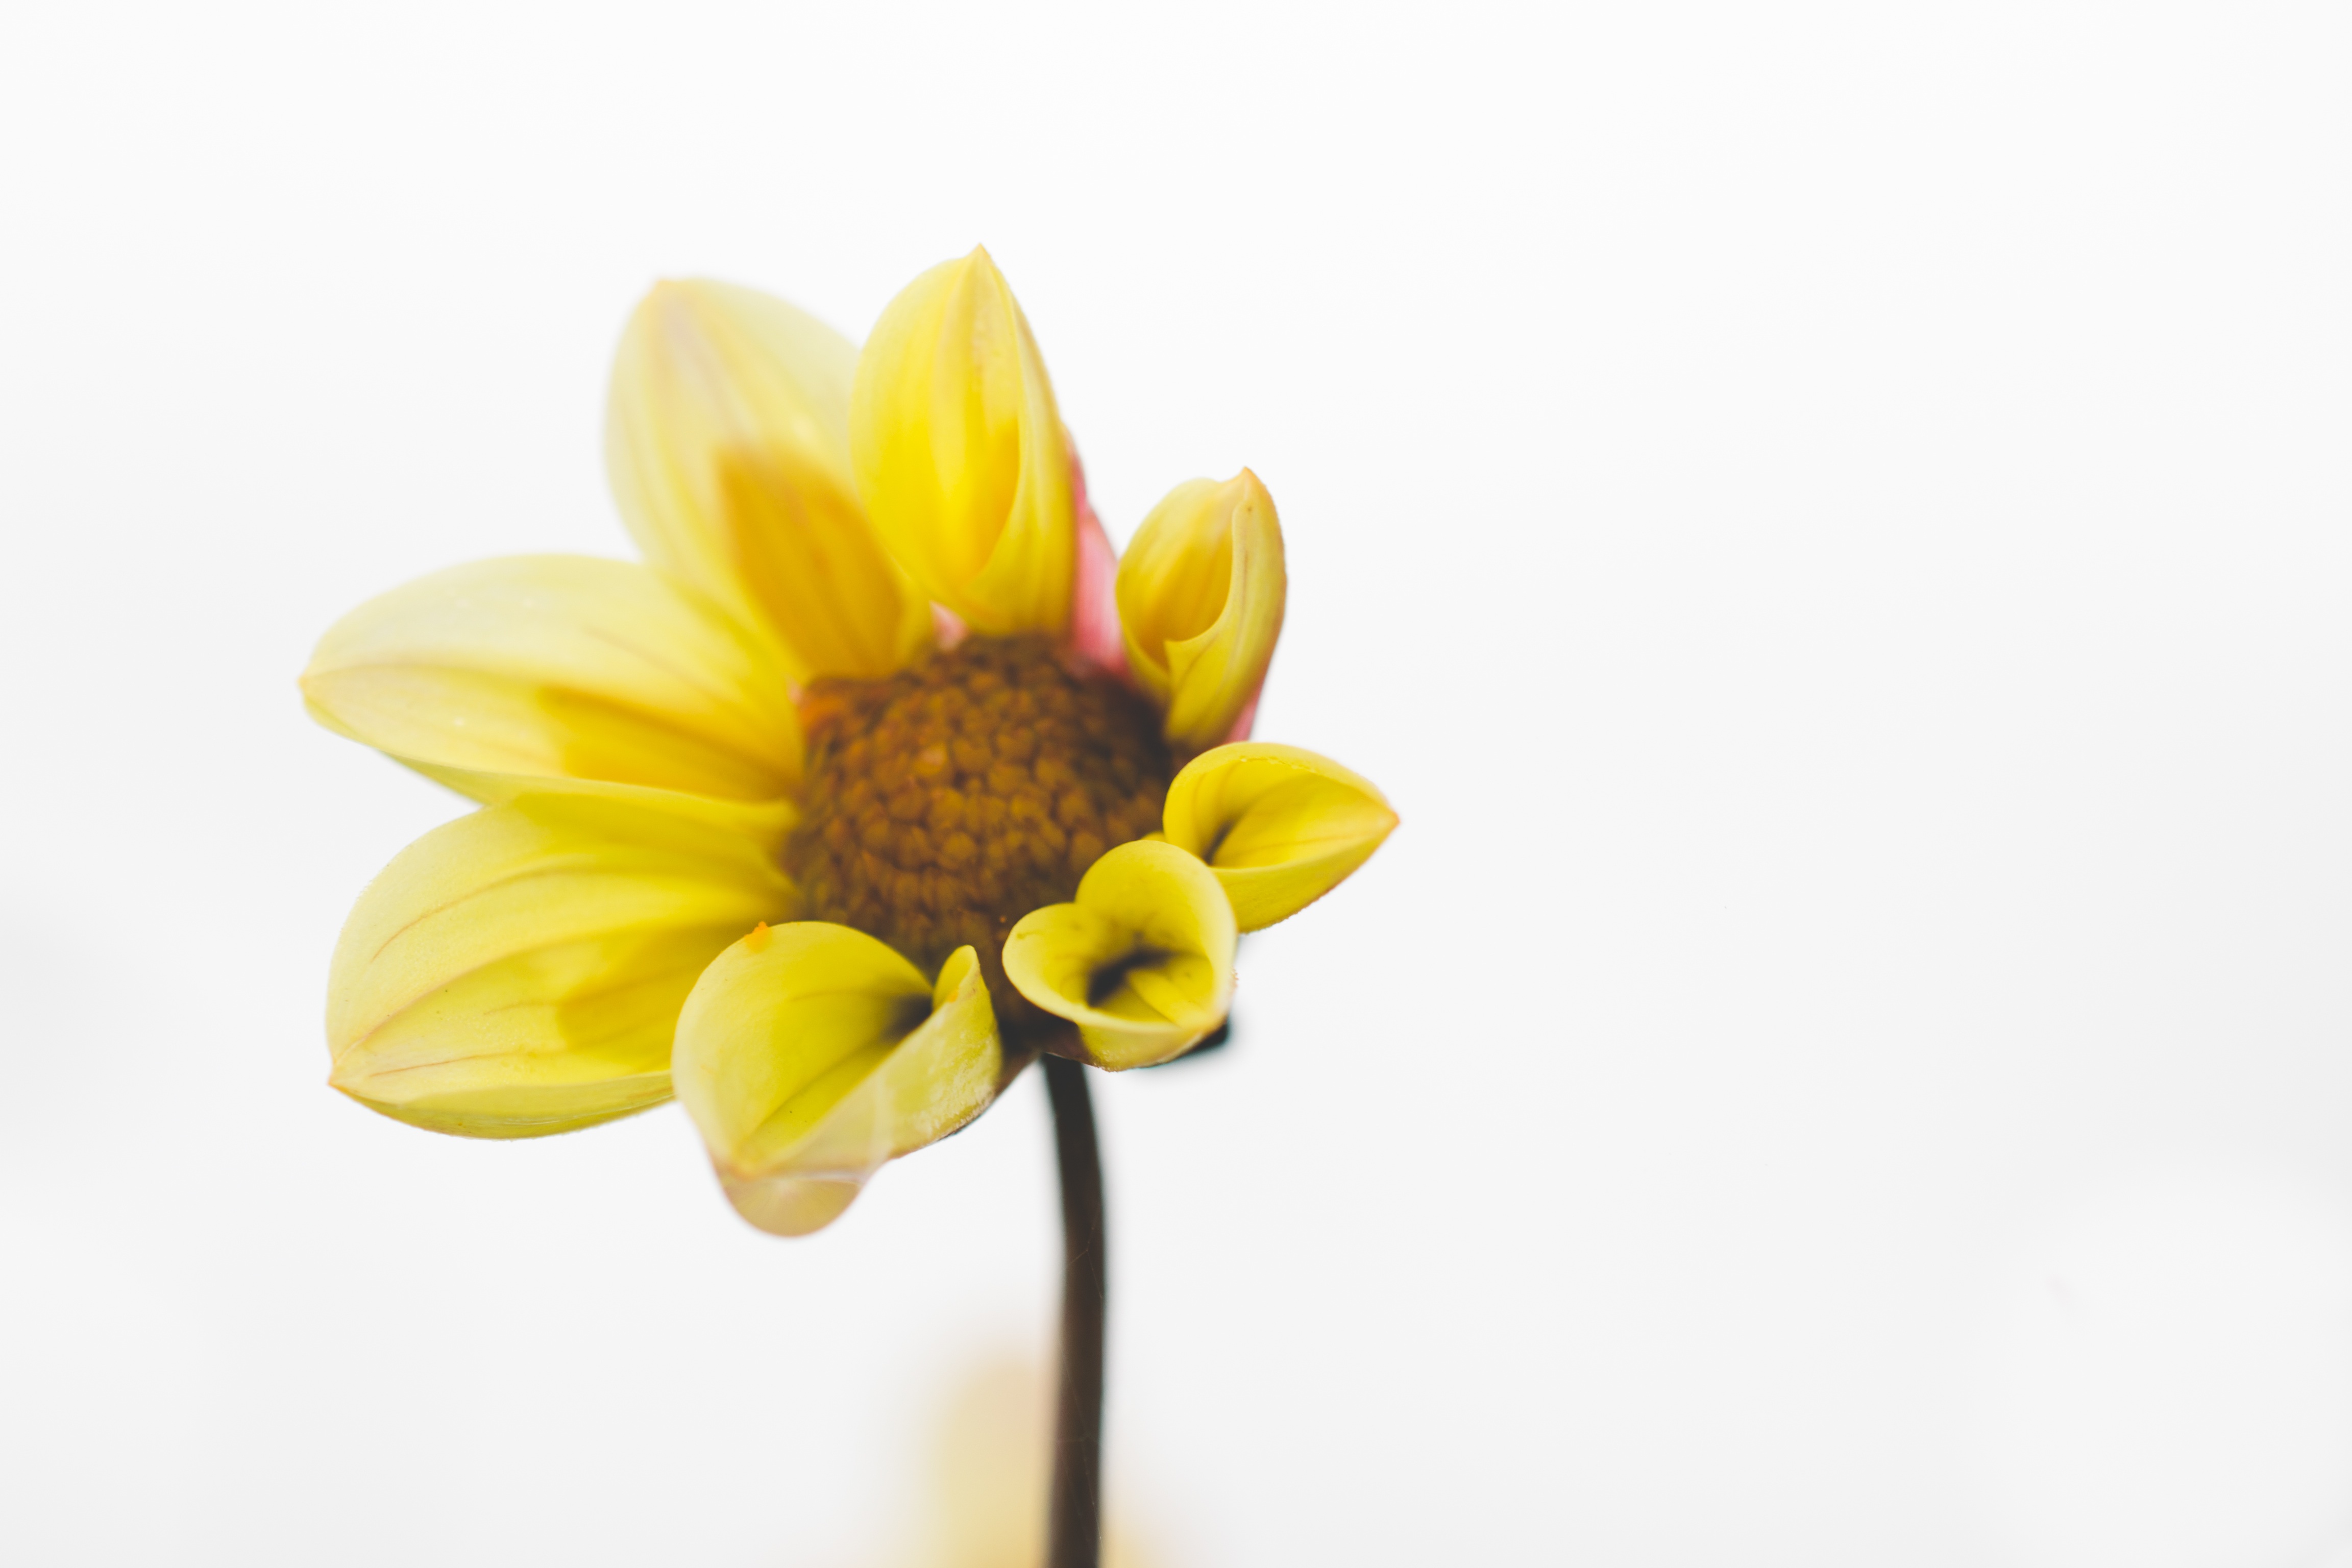
plant, flower, petal, yellow, flora, macro photography, flowering plant, daisy family, flower bouquet, cut flowers, land plant